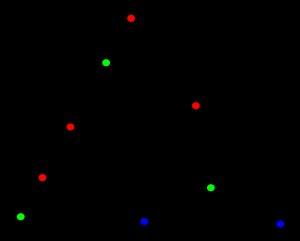
En mathématiques, le lemme de Sperner, dû à Emanuel Sperner, est un analogue combinatoire du théorème du point fixe de Brouwer. Le lemme de Sperner affirme que chaque coloriage de Sperner d'une triangulation d'un simplexe de dimension n contient une cellule colorée de toutes les n + 1 couleurs. Le premier résultat de ce type fut démontré par Emanuel Sperner en 1928, en relation avec des preuves du théorème de l'invariance du domaine. Les coloriages de Sperner ont été utilisés pour des déterminations effectives de points fixes, dans des algorithmes de résolution d'équations, et sont employés dans des procédures de partage équitable.